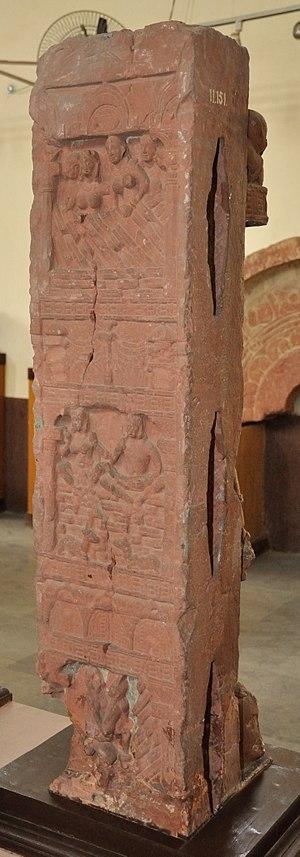
"Les Yakshi de Bhutesvara, également appelés Yakshi de Bhutesar, sont une série de reliefs représentant des yakshi sur une balustrade, datant du IIe siècle de notre ère à l'époque de l'Empire Kushan. Les reliefs ont été trouvés dans le monticule de Bhutesar, autour des restes d'un stupa bouddhiste, à l'extérieur de Mathura, et sont maintenant situés au Musée indien de Kolkata, avec trois piliers, et trois autres piliers et un fragment au musée de Mathura. Ils sont un exemple important de l'art de Mathura, dont ces figures et d'autres yakshi sont ""peut-être les exemples les plus connus"".